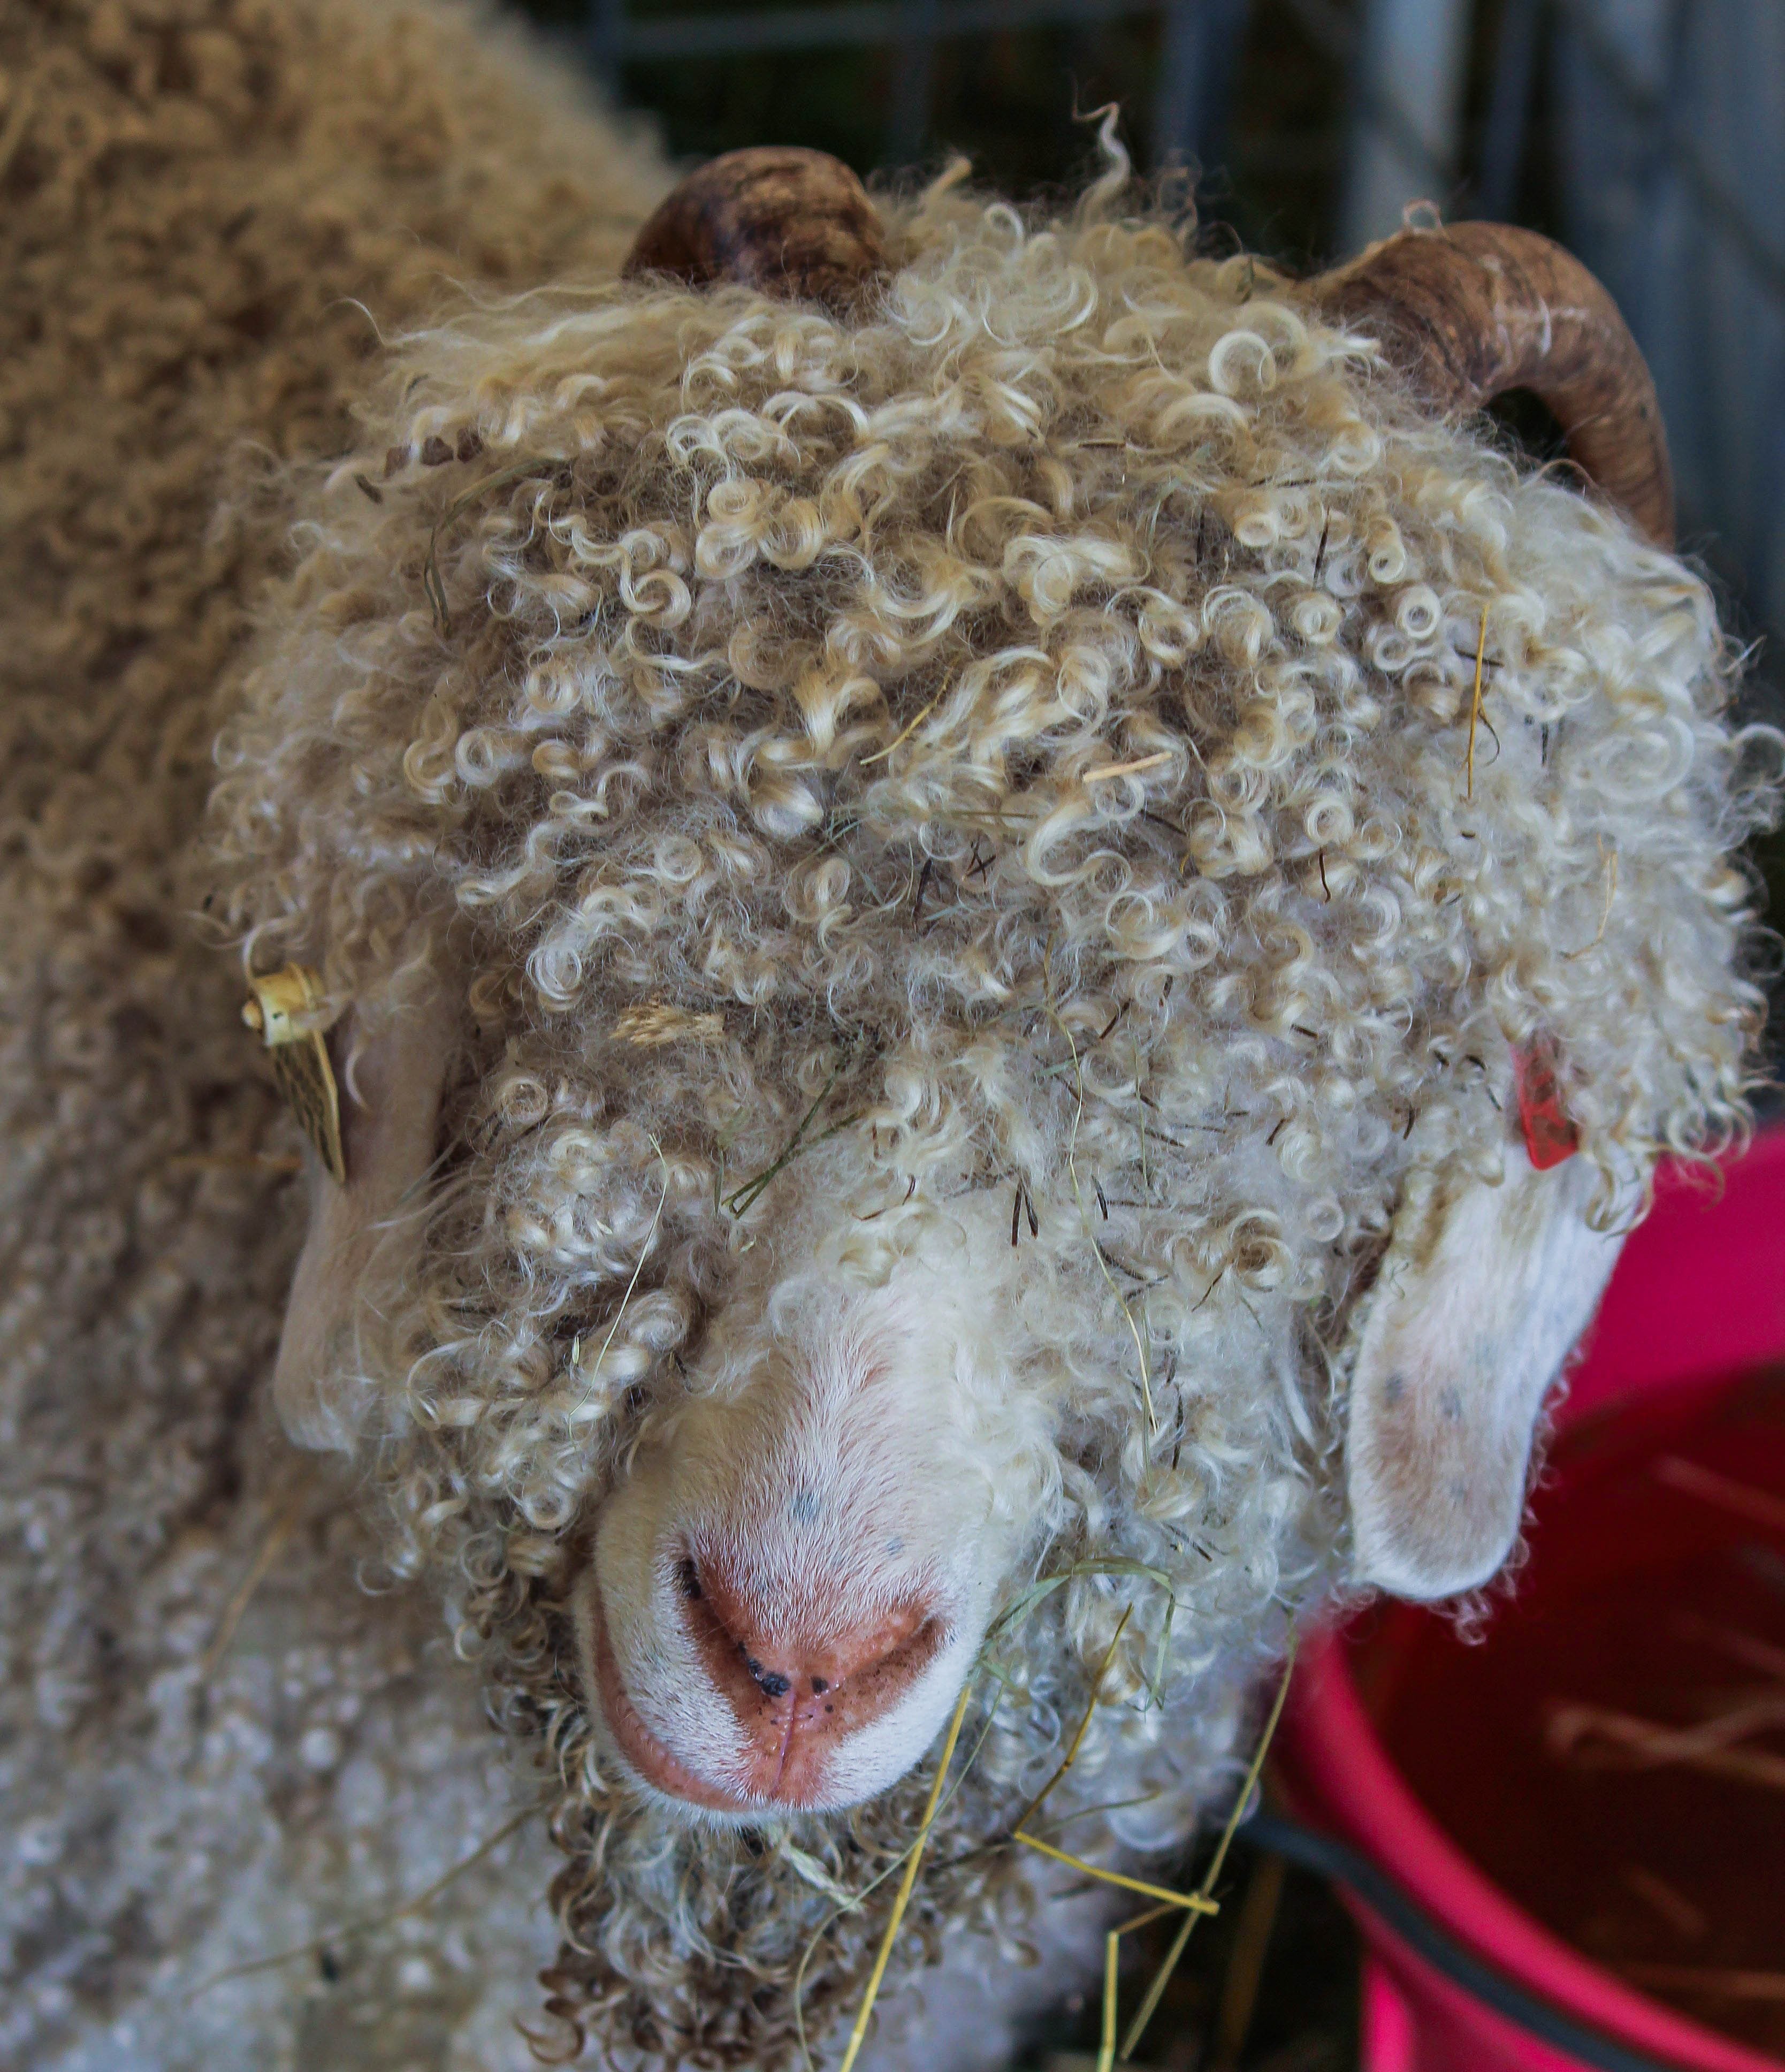
nature, wilderness, bird, animal, wildlife, wild, environment, sheep, mammal, wool, outdoors, zoology, sheeps, fleece, species, mohair, angora goat